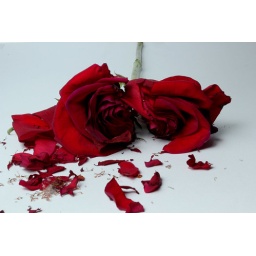
A red rose cut in half with a white background.